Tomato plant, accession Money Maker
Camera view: tilt-top (135 deg); turntable rotation: 0 degrees
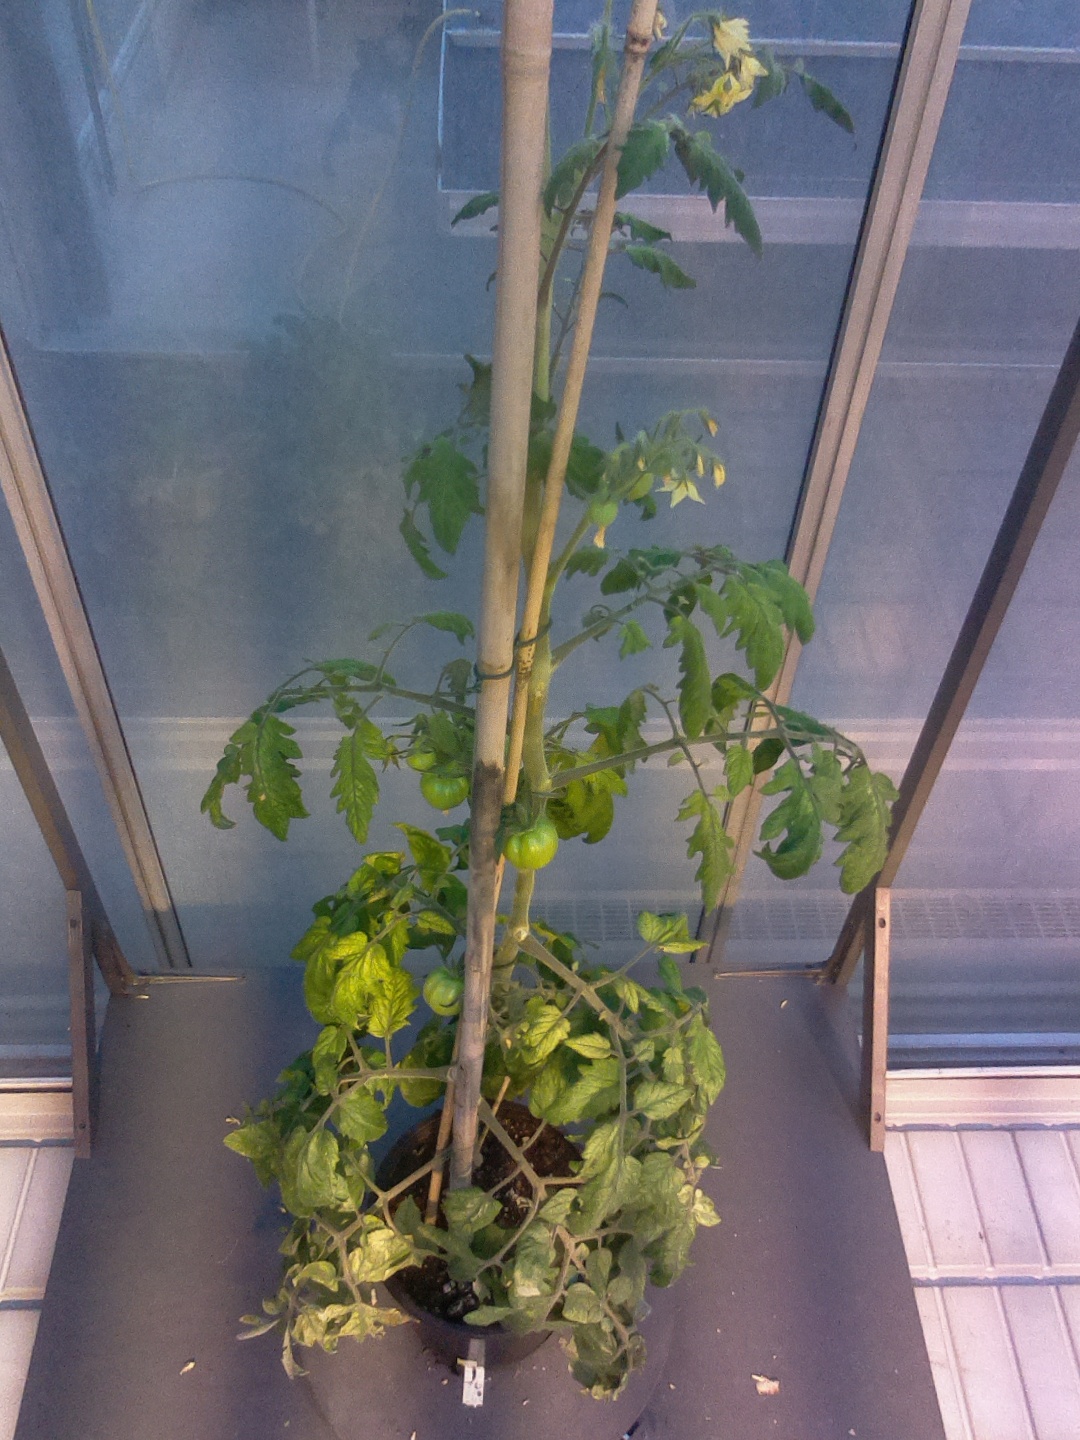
BBCH growth stage 73: 30%-40% of final fruit size